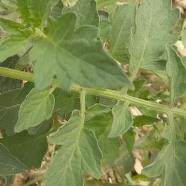
Crop: Tomato
Condition: healthy-leaf